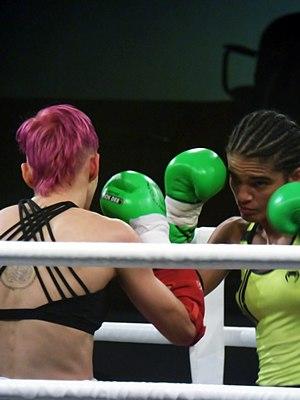
Tournoi boxe thaïlandaise Emperor Chok Dee